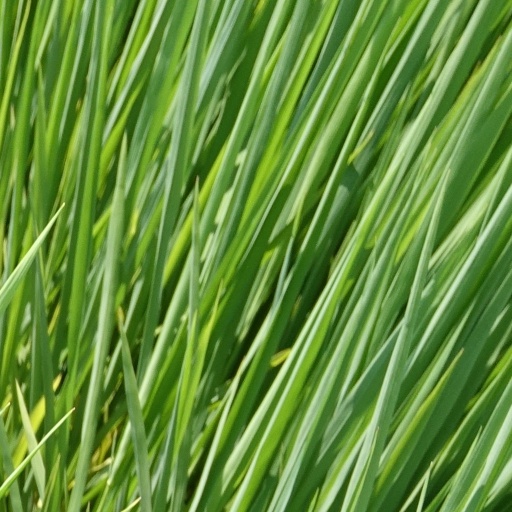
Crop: rice